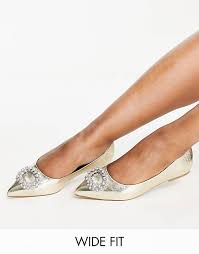
Label: Ballet Flat